Hadi Norouzi

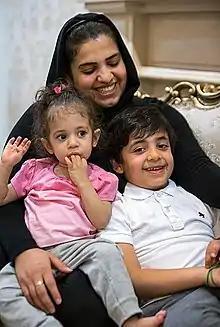
Noroozi's spouse Masoumeh Ebrahimpour and their two children, 8 March 2016.

Norouzi had four siblings, all brothers and he was the youngest son of his family. He married Masoumeh Ebrahimpour in 2003. The couple had two children, a boy Hani (born 2009) and a girl, Hana (born 2014).